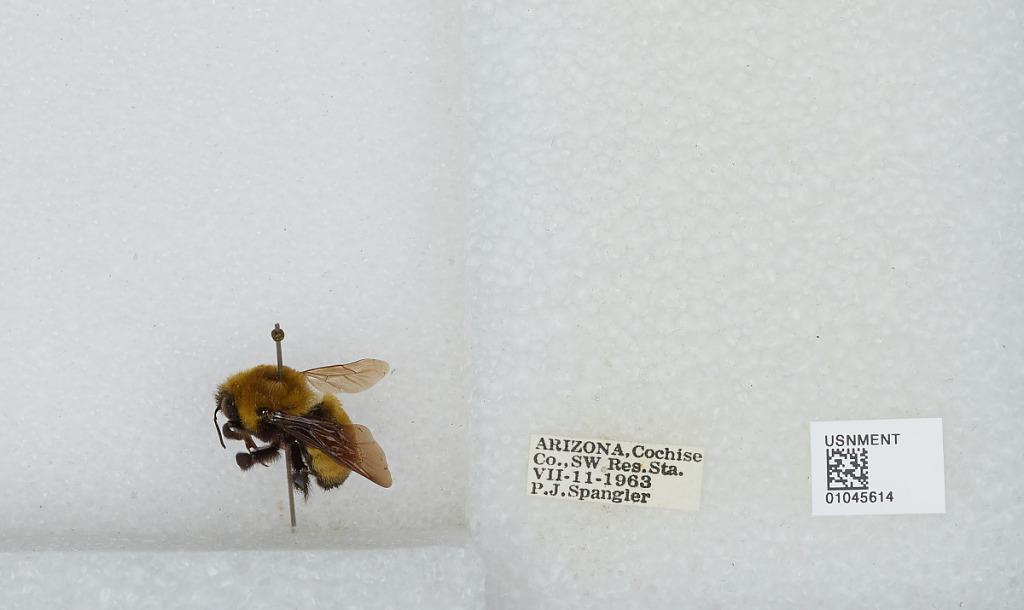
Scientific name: Bombus sp.
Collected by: P. Spangler
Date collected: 1963-7-11
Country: United States
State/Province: Arizona
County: Cochise
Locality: Southwestern Research Station
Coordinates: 31.8839, -109.206